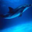
Label: dolphin